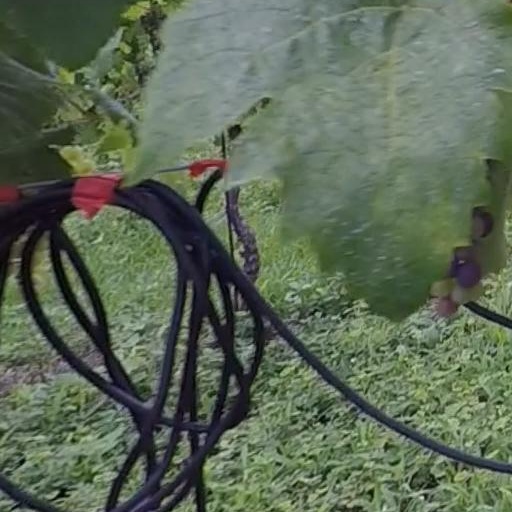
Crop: grape